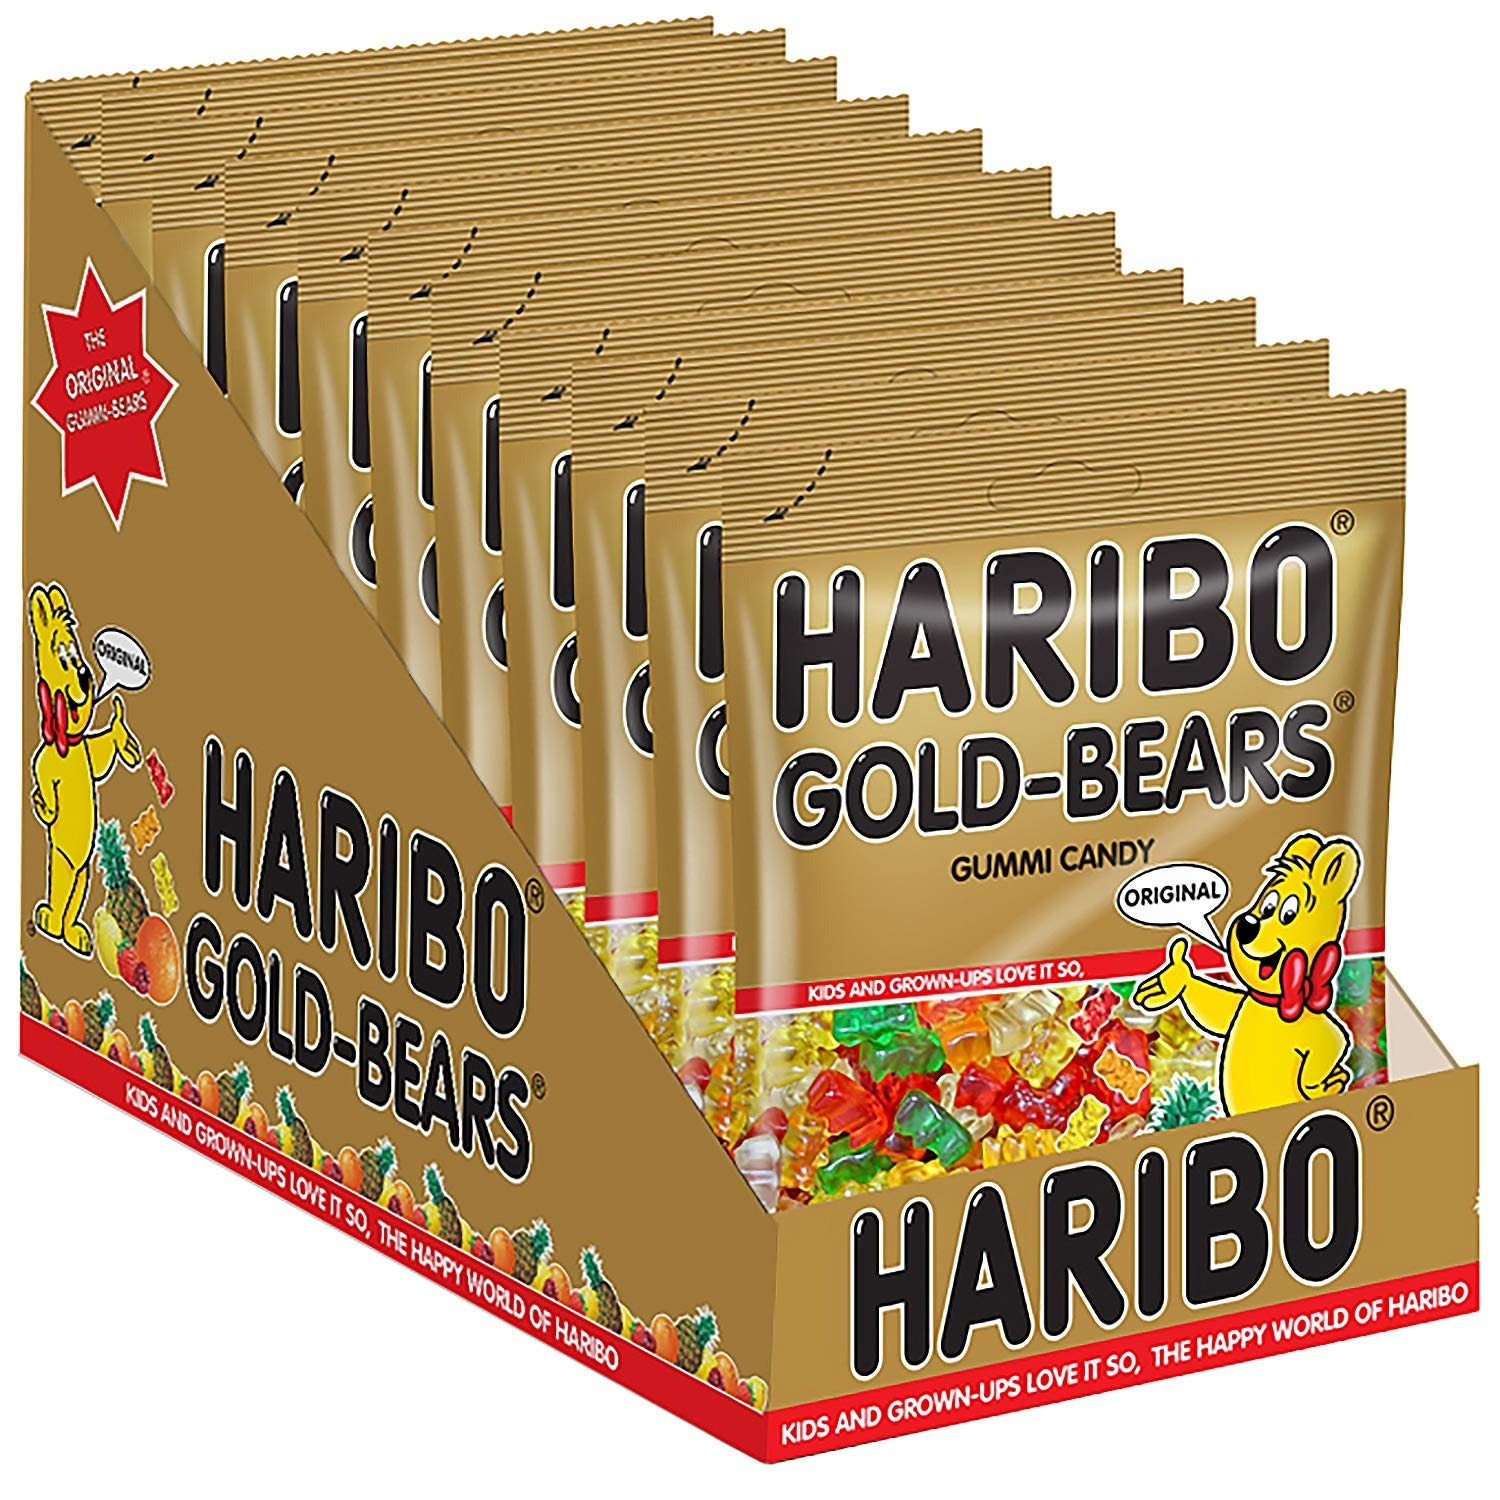
Item Name: Haribo 30220 Gold-Bears Gummi Candy, Original Assortment, 5oz Bag, 12/Carton
Bullet Point 1: Sold as 12/CT.
Bullet Point 2: The original Gummi candy. Made with five real fruit flavors: strawberry, lemon, orange, pineapple and raspberry.
Bullet Point 3: Fat-free.
Product Description: A delicious fat-free snack. Kids and grown-ups love it so. The happy world of Haribo. Try Haribo, the original Gummi candy.
Value: 60.0
Unit: Ounce

Price: 3.39